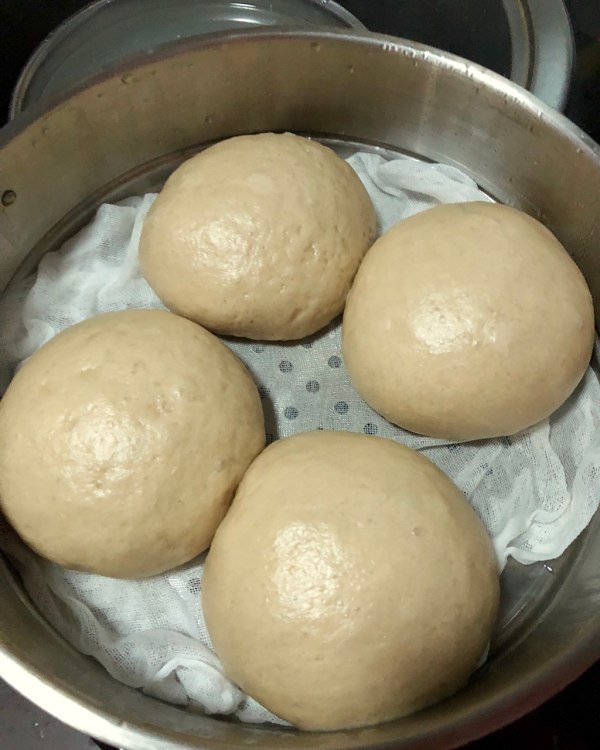
Label: trash